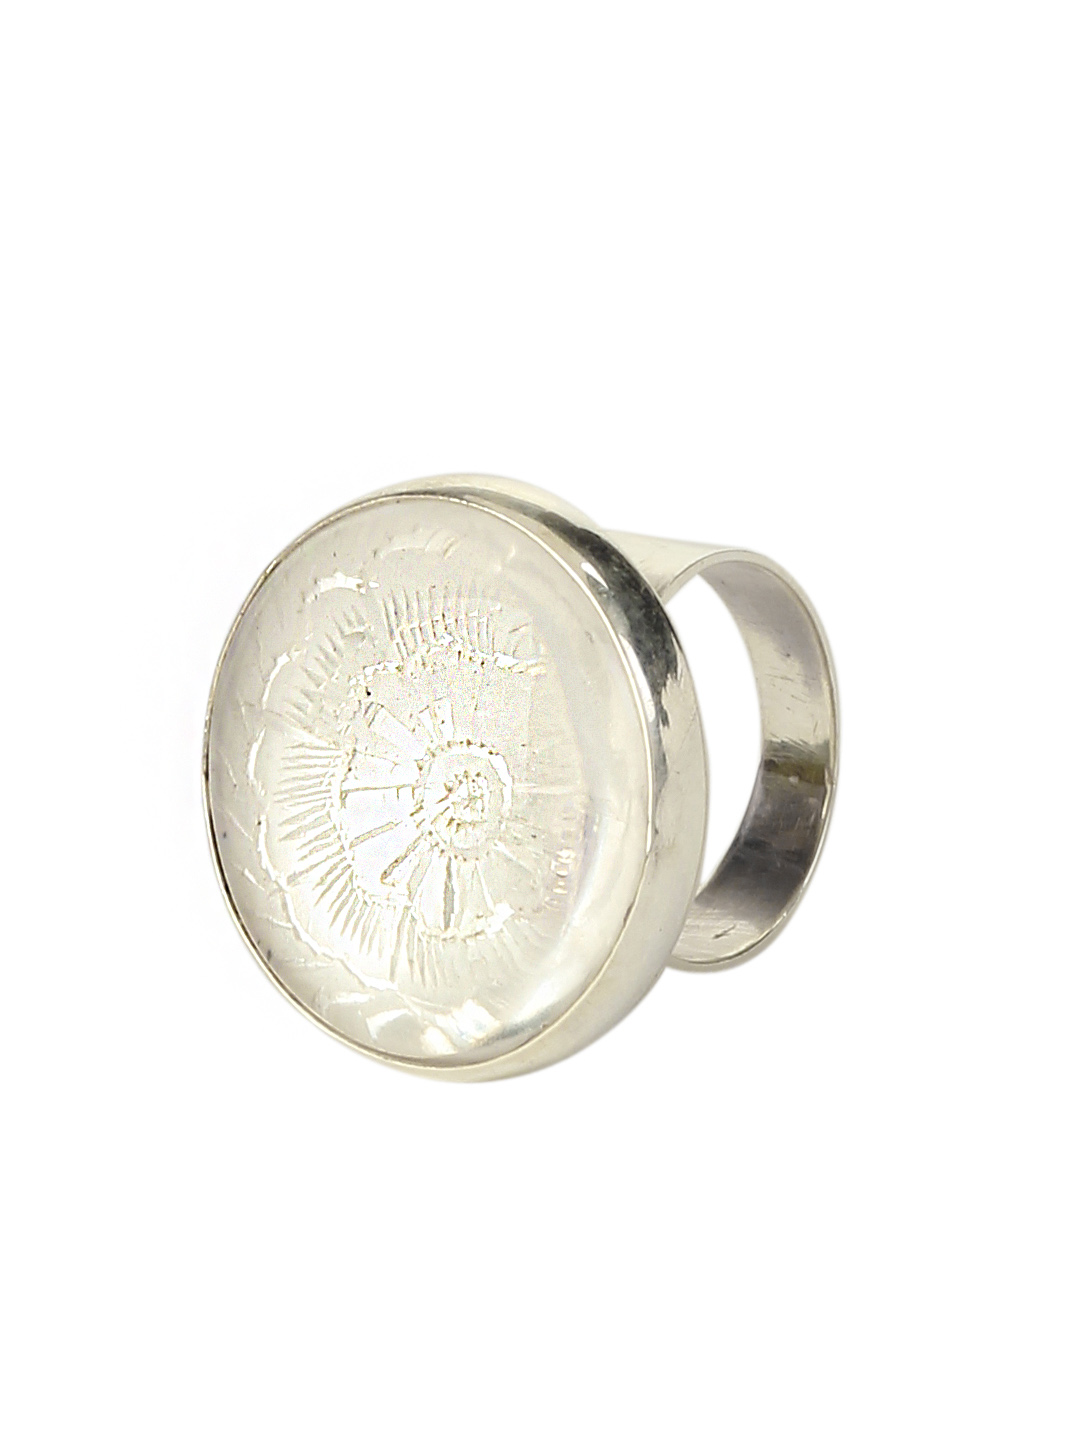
Rreverie Silver Ring
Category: Accessories / Jewellery / Ring
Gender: Women
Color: Silver
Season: Fall 2012
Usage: Casual